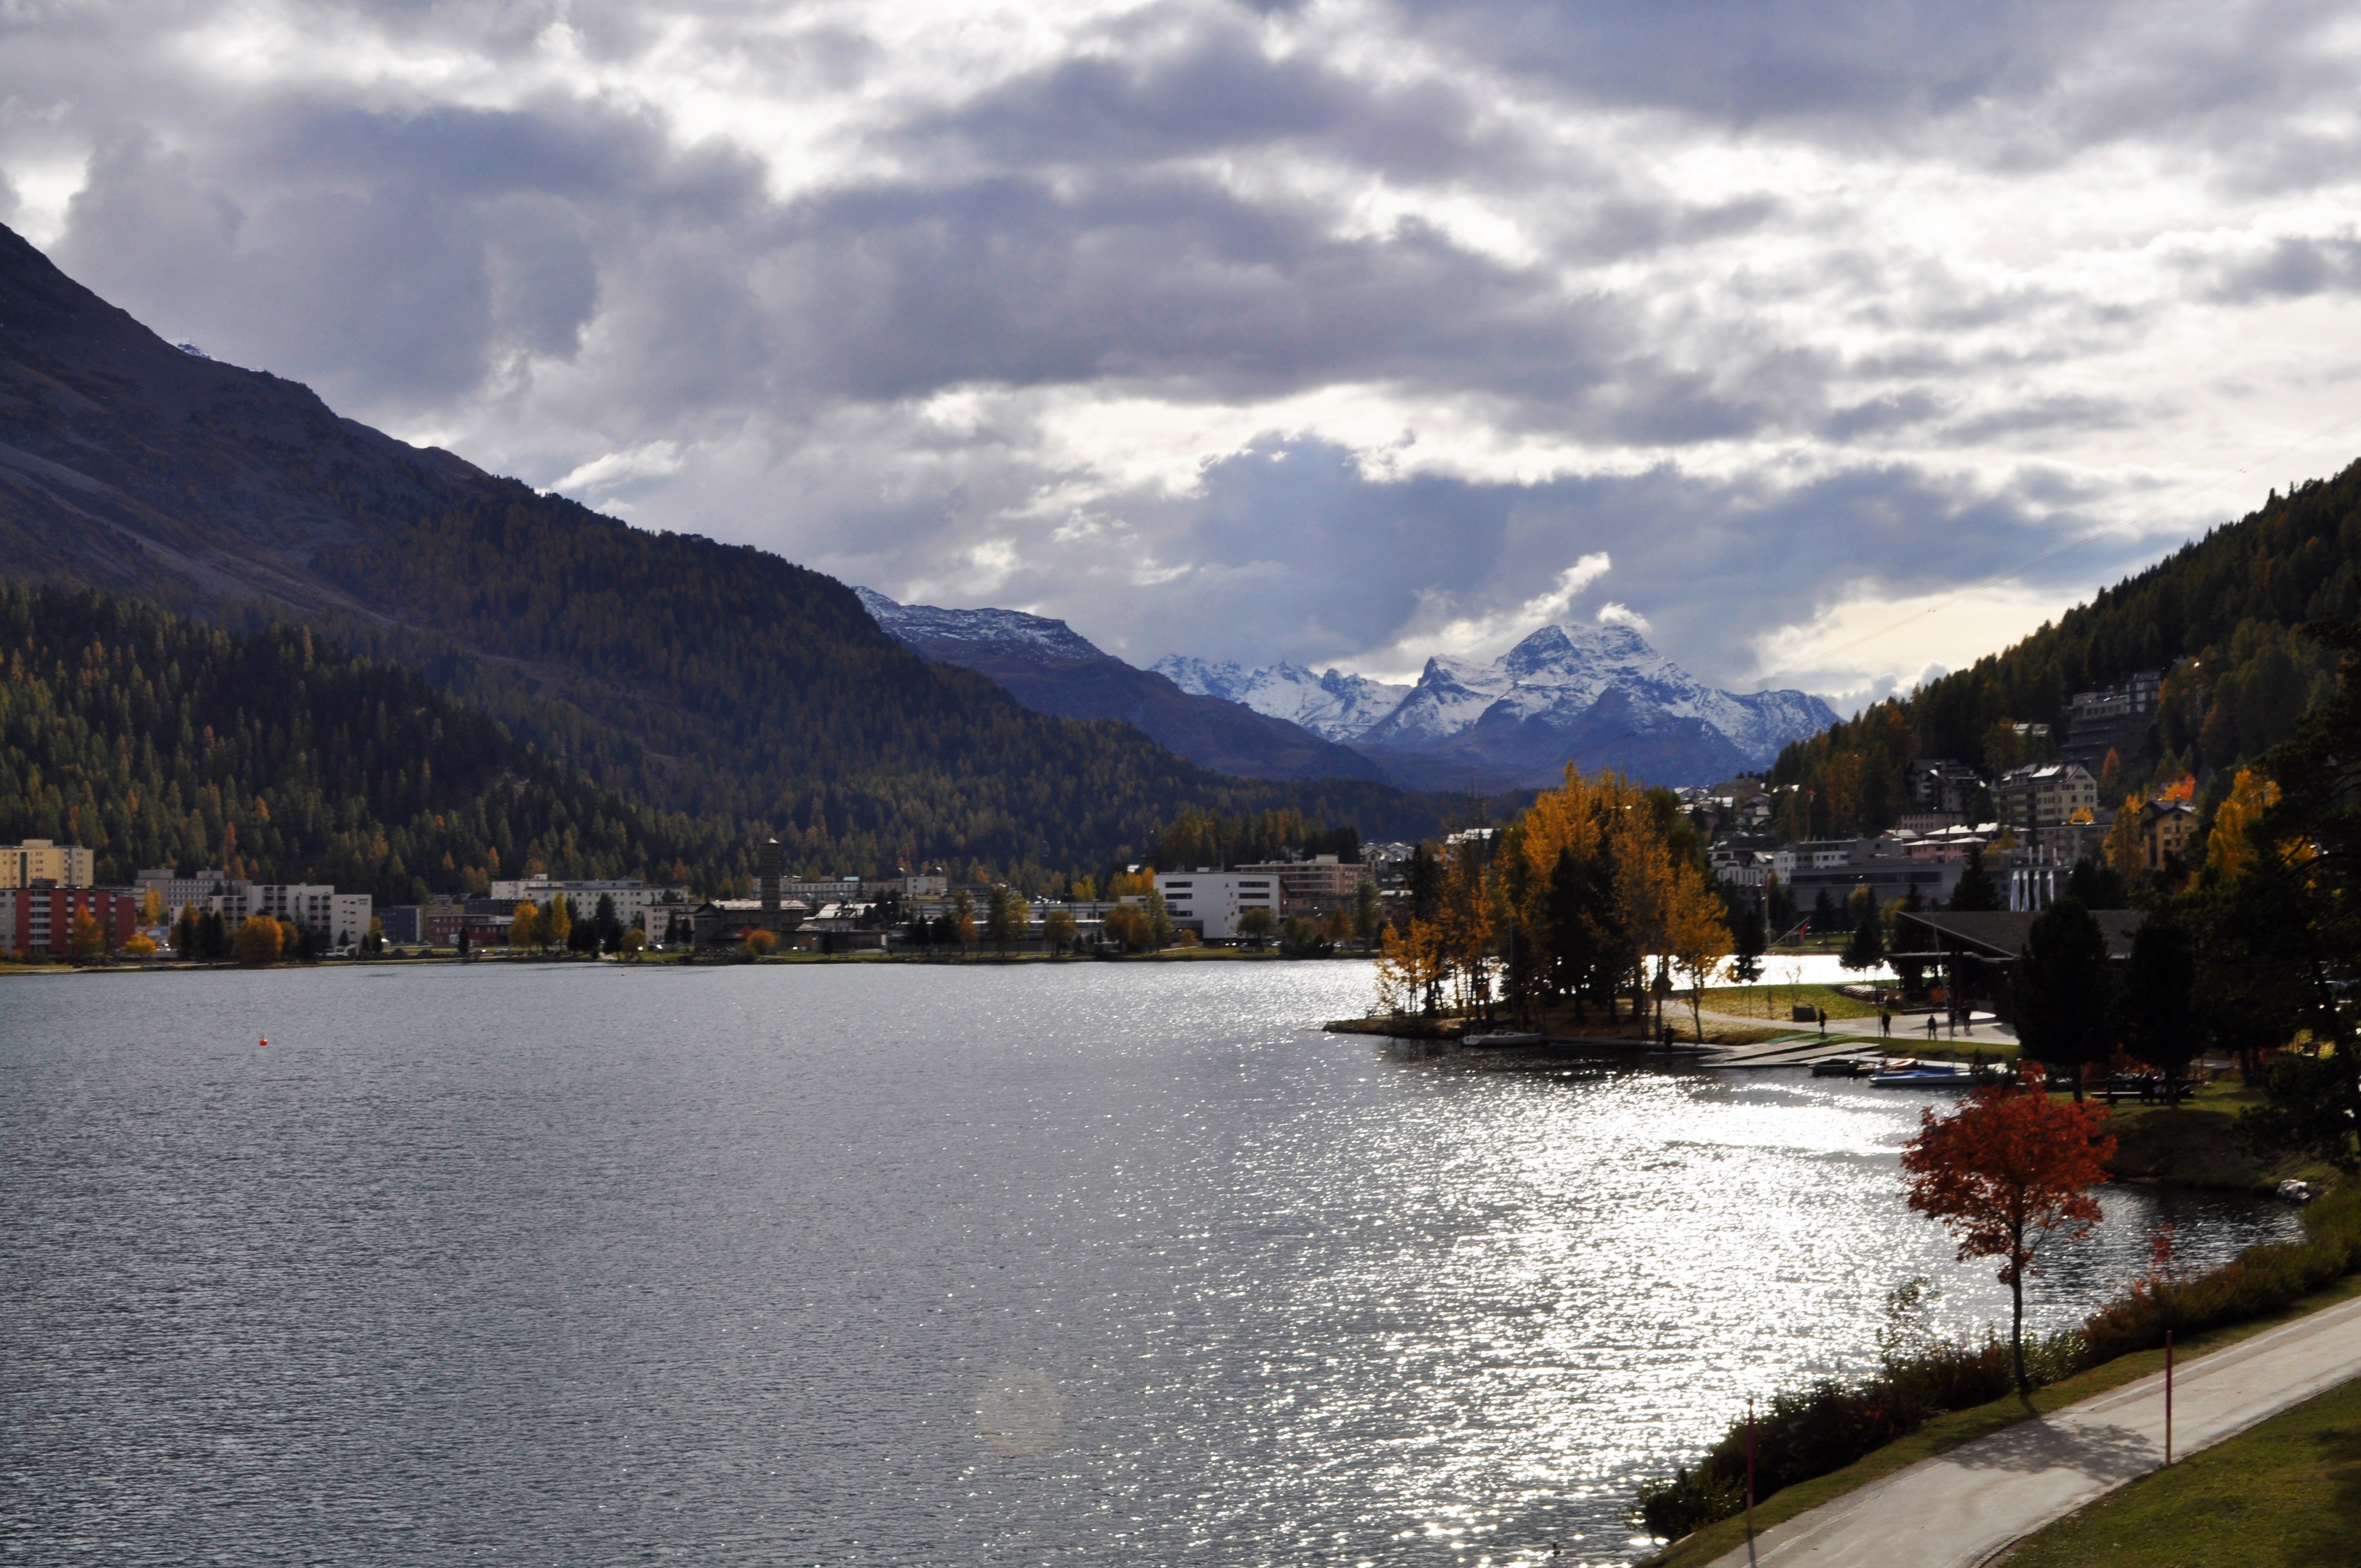
landscape, sea, water, mountain, snow, winter, cloud, morning, lake, river, mountain range, reflection, fjord, reservoir, season, body of water, alps, switzerland, loch, landform, st moritz switzerland, beautiful lake, mountainous landforms